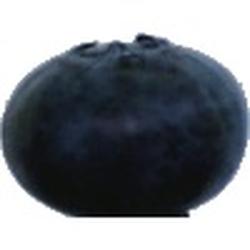
Label: Blueberry